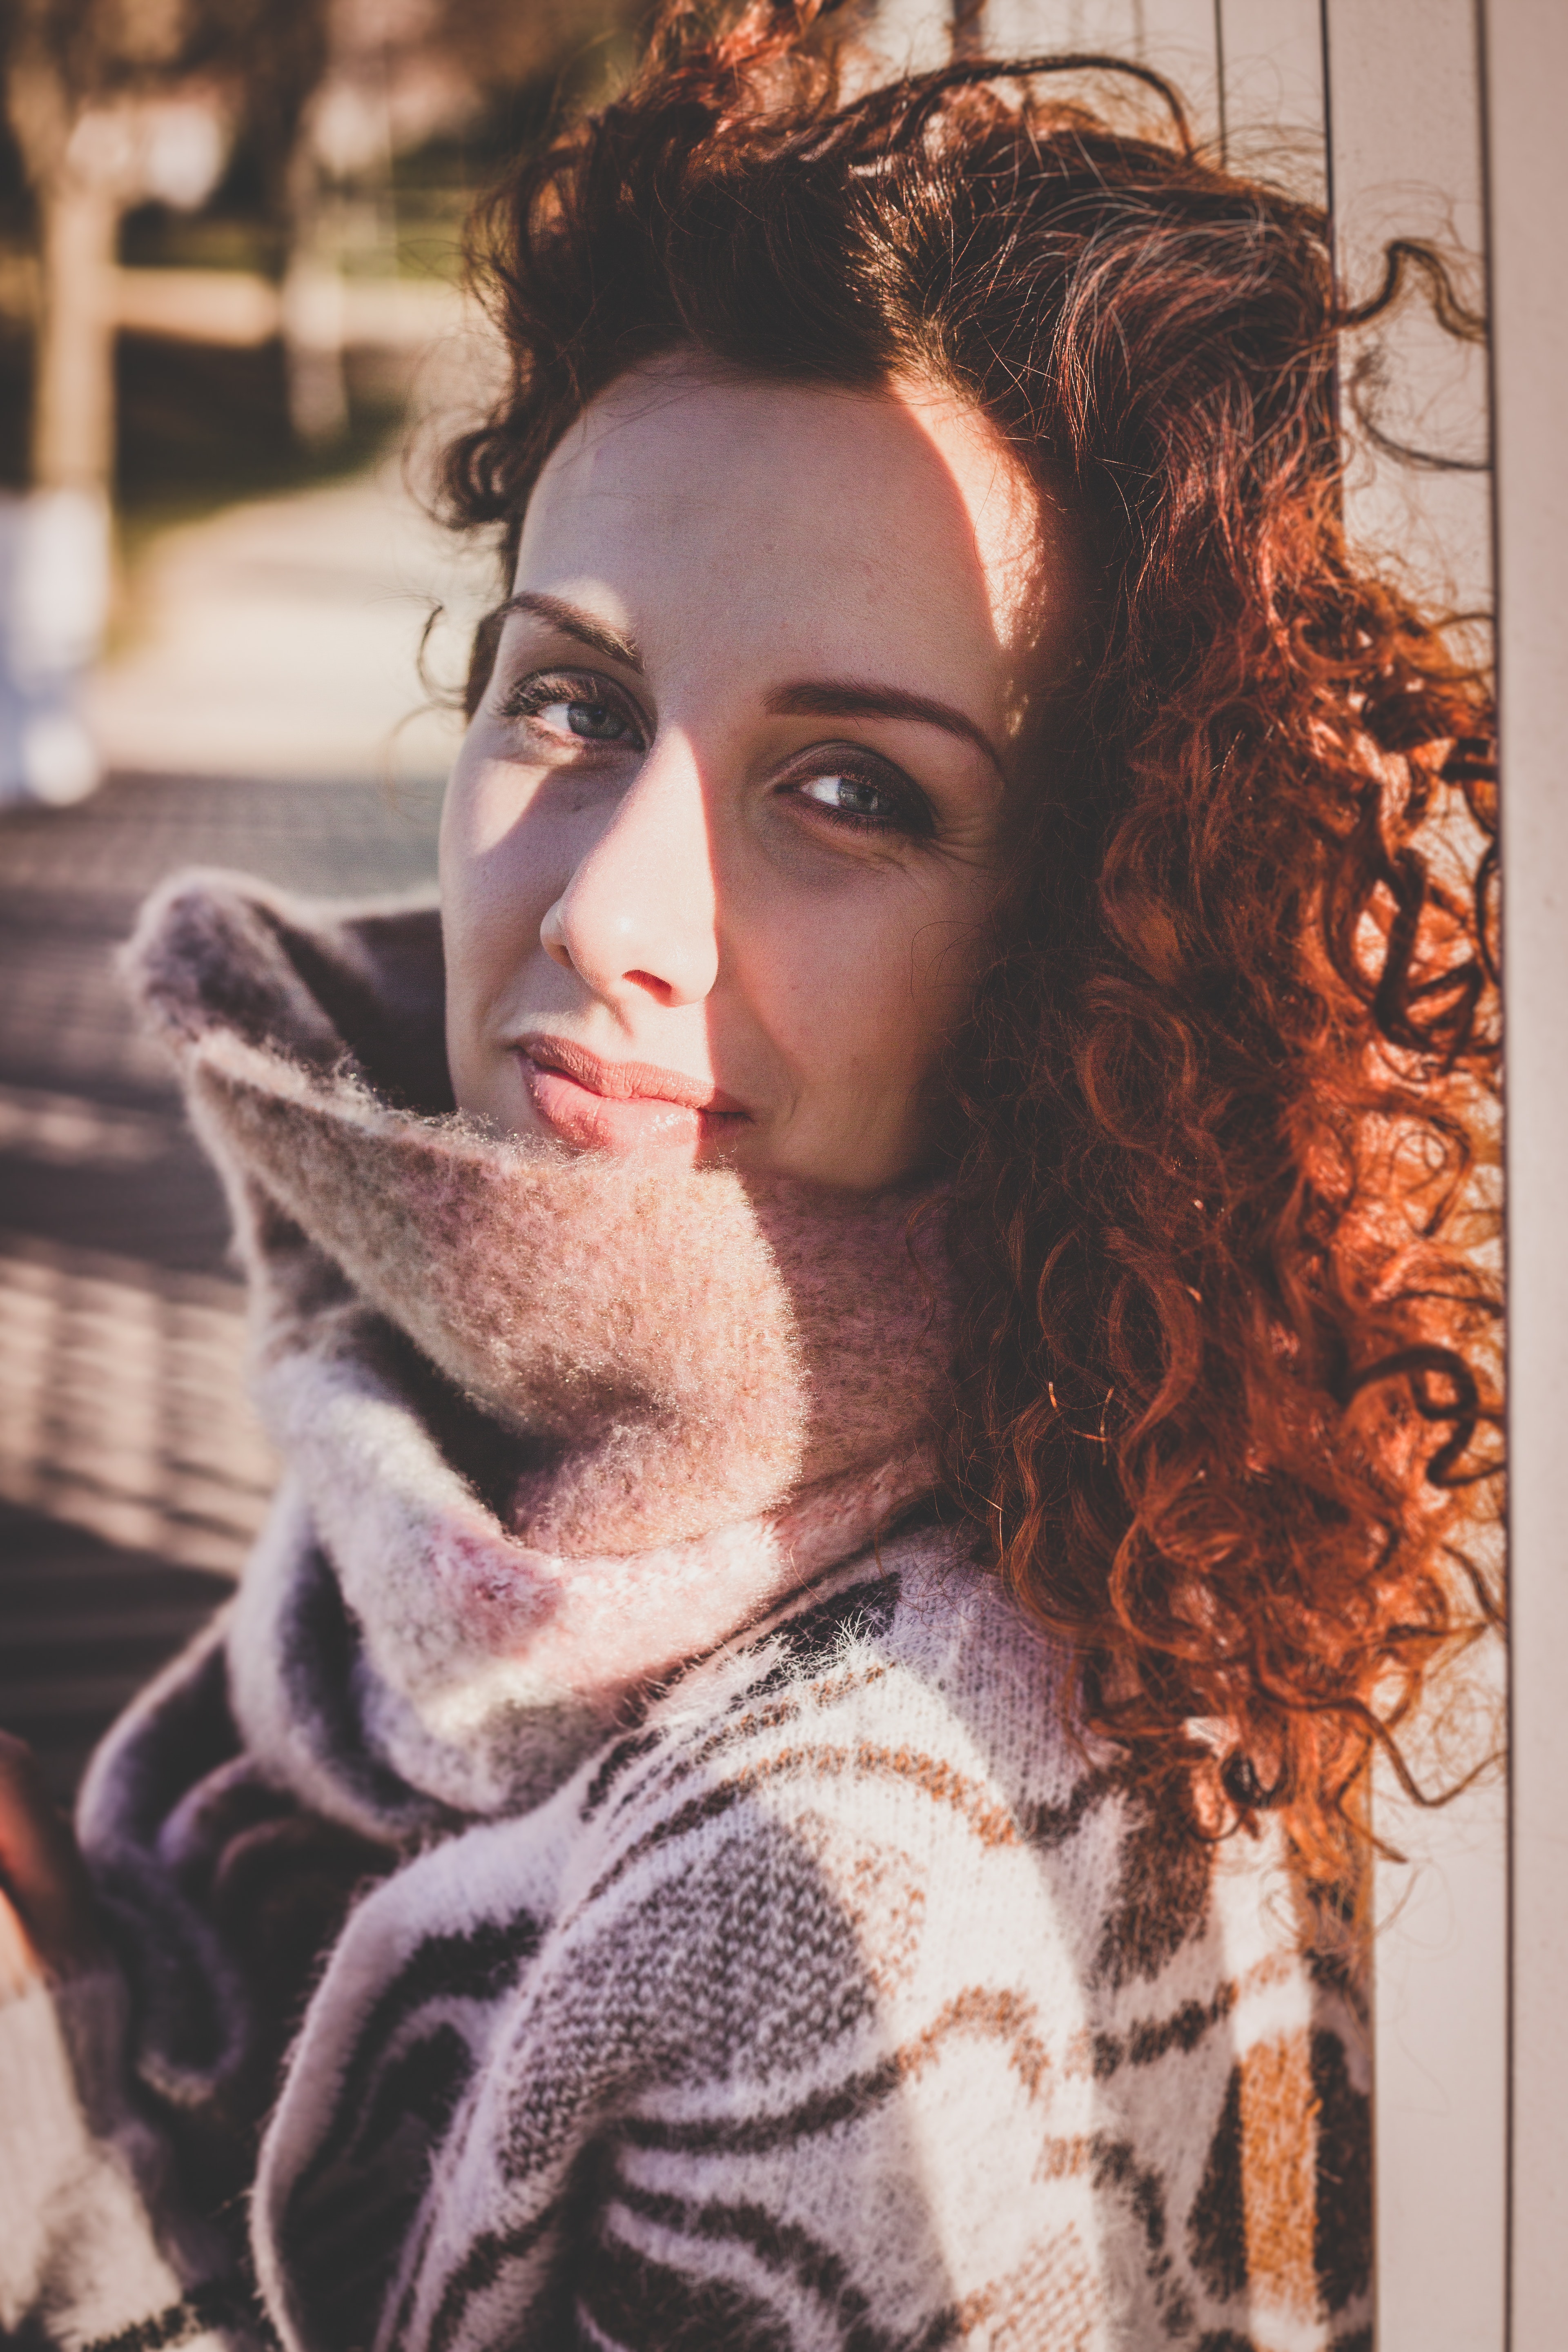
hair, face, lip, eyebrow, hairstyle, beauty, long hair, fashion, cool, eye, brown hair, black hair, fur, photography, street fashion, model